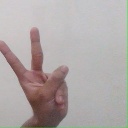
अक्षर: क